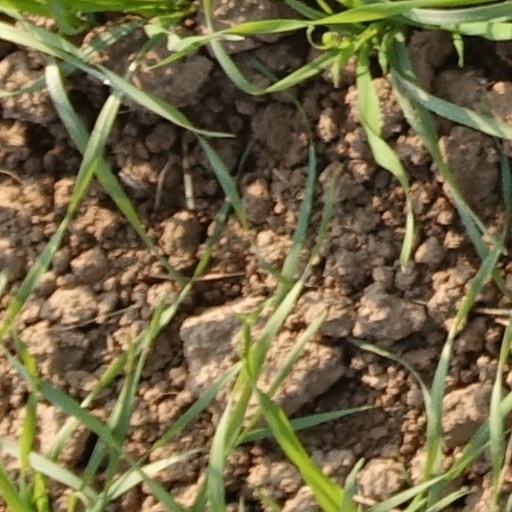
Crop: wheat